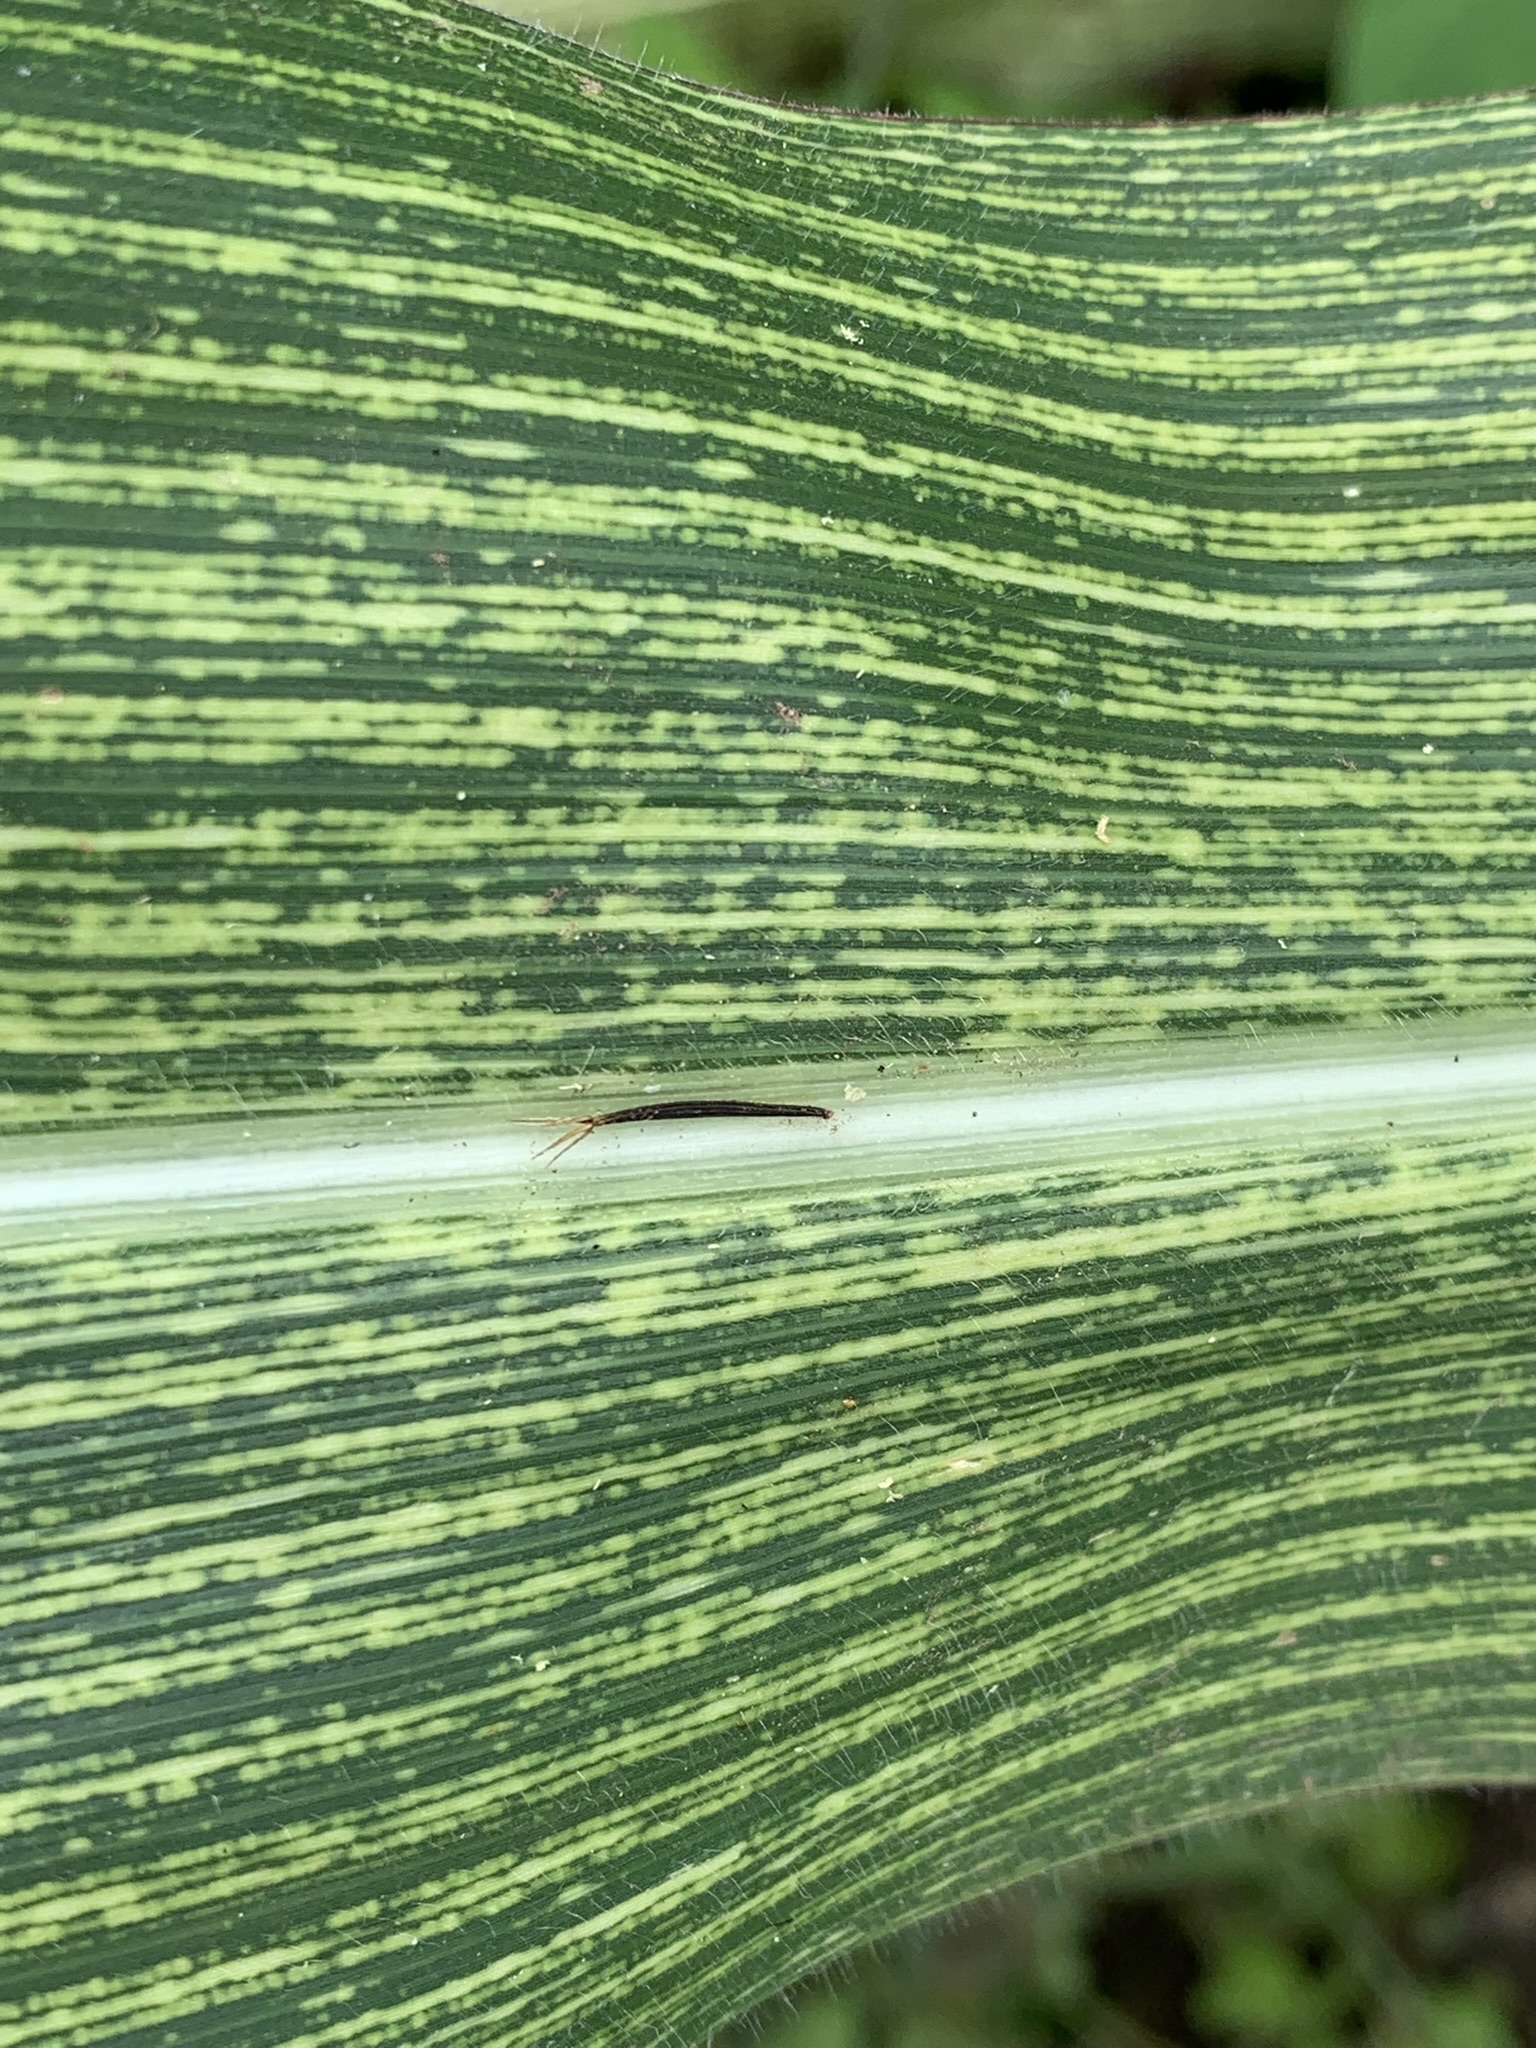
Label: MSV